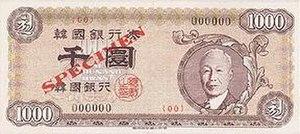
Le hwan était la monnaie de la Corée du Sud du 15 février 1953 au 9 juin 1962 et était géré par la banque de Corée. Il a été introduit en remplacement du premier won sud-coréen qui avait trop souffert de l'inflation. Bien que celle-ci ralentisse, la dévaluation se poursuit avec le hwan. Son taux de change avec le dollar US passe de 60 hwans pour 1 dollar lors de son introduction à 180 hwans/$ le 15 décembre 1953, 500 hwans/$ le 15 aout 1955, 650 hwans/$ le 23 février 1960, 1000 hwans/$ le 1ᵉʳ janvier 1961 et finalement 1250 hwans/$ le 2 février 1961. Peu après, il est remplacé par le deuxième won sud-coréen à un taux de 1 won pour 10 hwans. Les pièces de 10 et 50 hwans sont restées en circulation jusqu'au 22 mars 1975.